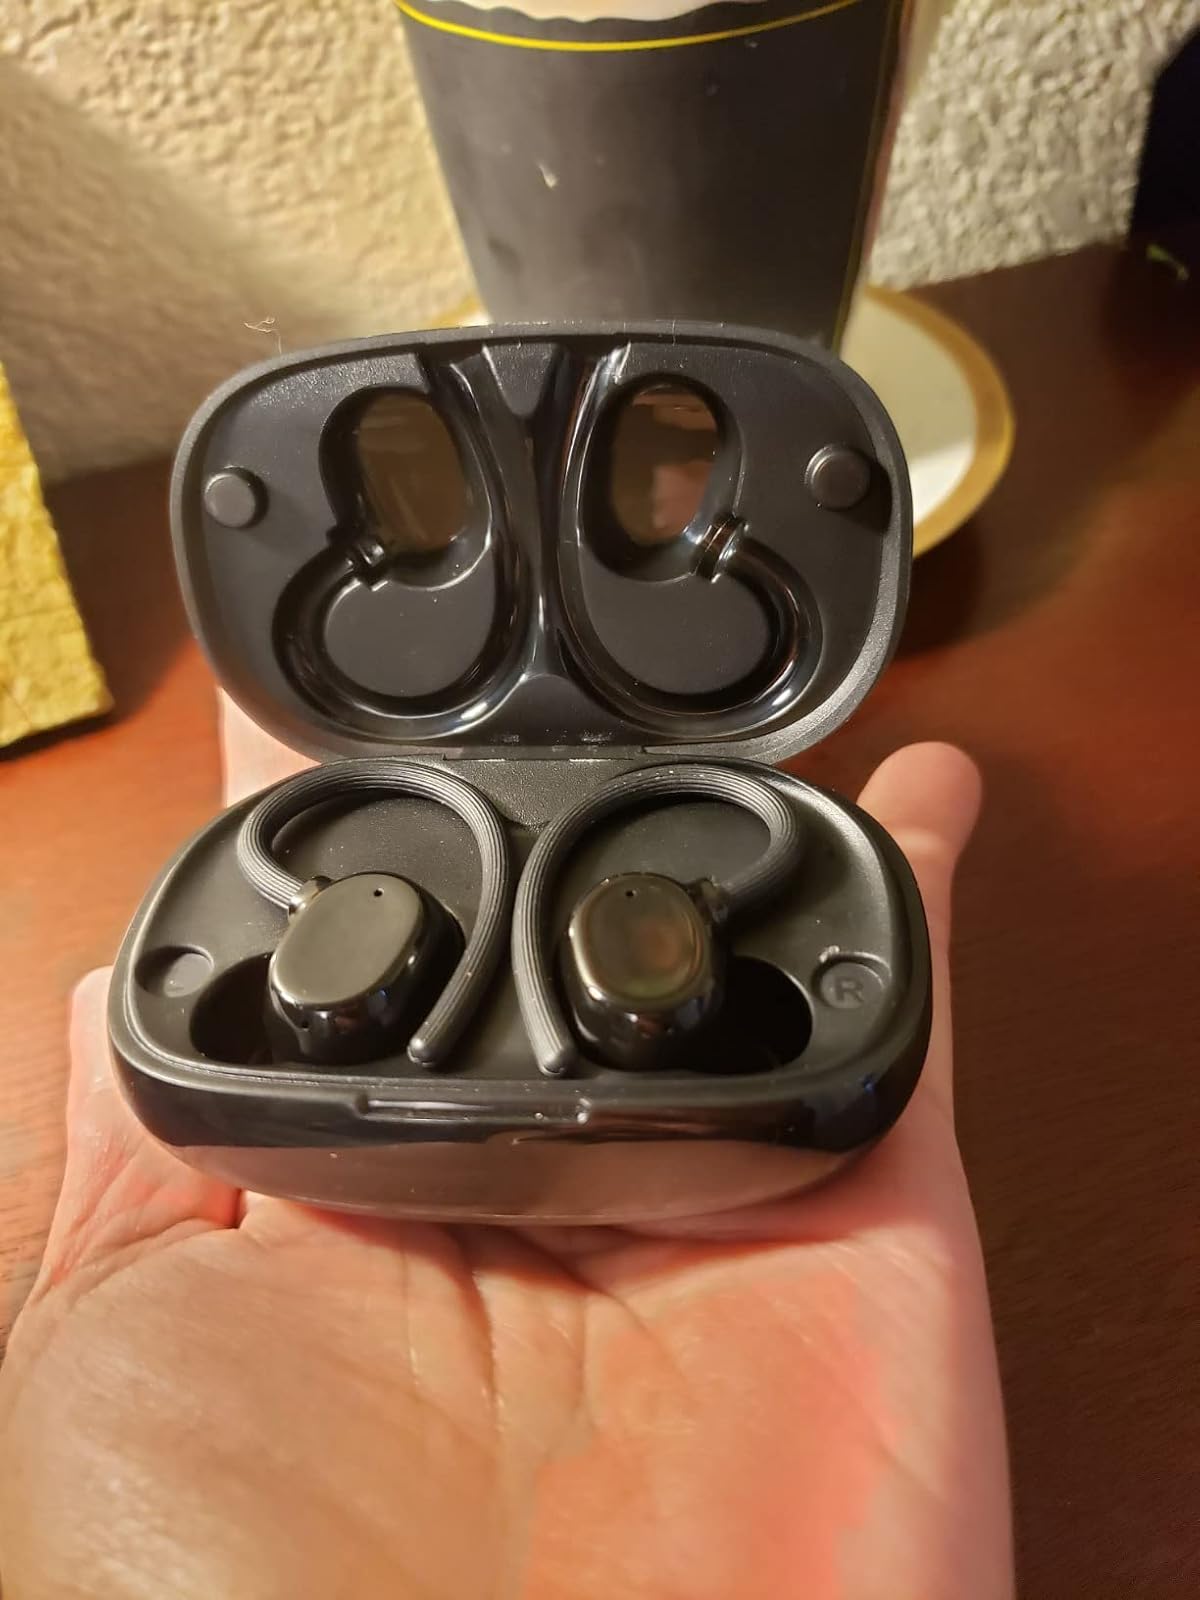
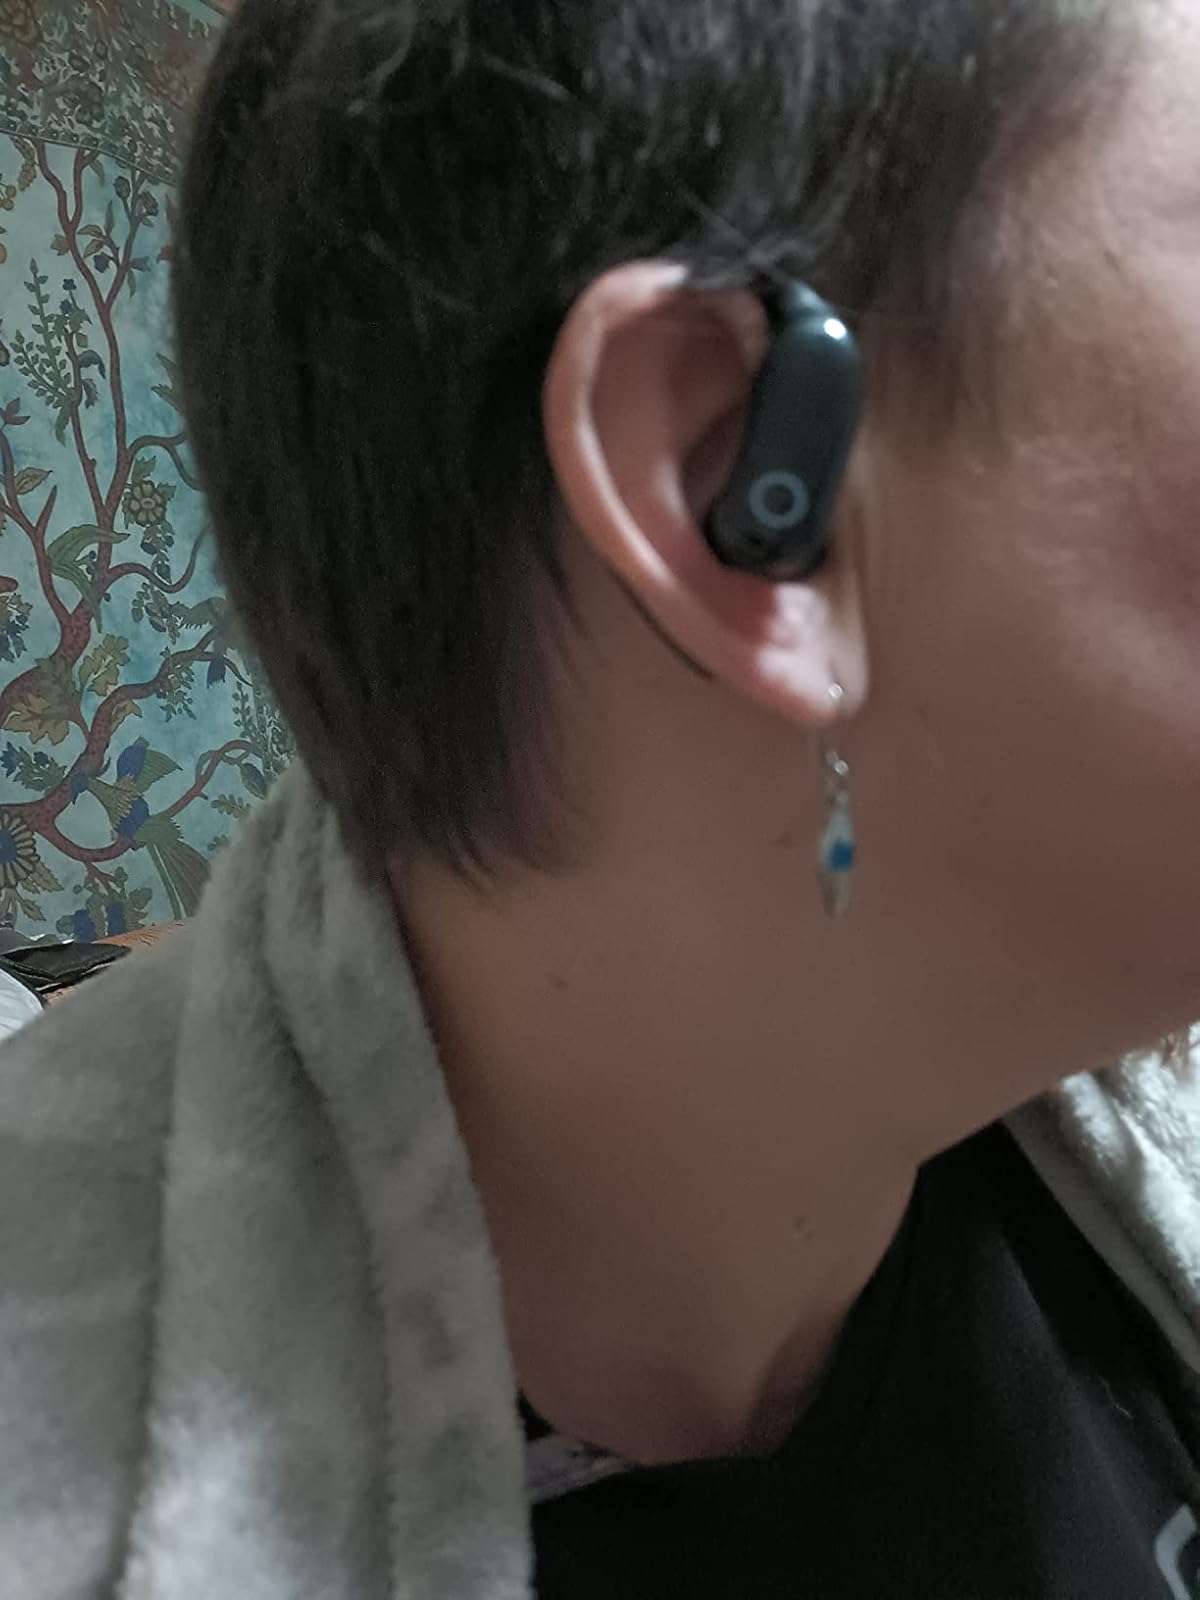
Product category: earbuds
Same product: no